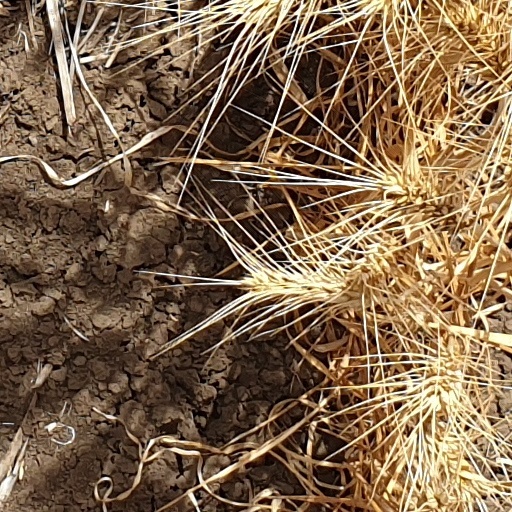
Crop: wheat